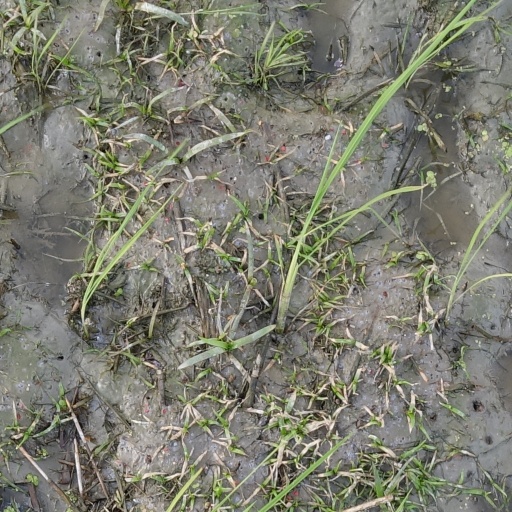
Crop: rice